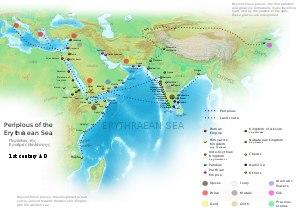
Kozhikode ou Calicut est une ville de l'État du Kerala en Inde, chef-lieu du district homonyme. C'est la troisième plus grande ville du Kerala.
La navigation dans l'Antiquité marque la première grande étape dans la conquête de l’espace maritime. Certaines îles de la mer Méditerranée ont été fréquentées par des chasseurs-cueilleurs peut-être dès le XIIᵉ millénaire. À partir du Néolithique, la navigation s’intensifie et la Méditerranée devient très vite un trait d’union entre ses rivages, un moyen de communication par excellence.
L’Abyssinie est une région de la Corne de l'Afrique, située dans le nord de l'actuelle Éthiopie, l'est du Soudan et le sud de l'Érythrée.
L'histoire maritime de la Somalie fait référence aux traditions maritimes du peuple somalien. Cette histoire comprend divers niveaux passant de la technologie de navigation, à la construction et à la conception de navires somaliens. L'histoire maritime comprend également l'histoire des villes portuaires somaliennes et traite également les routes maritimes historiques empruntées par les marins somaliens qui ont rendus possibles les entreprises commerciales des royaumes et empires somaliens historiques. L'histoire maritime de la Somalie prend également en compte la culture maritime contemporaine de la Somalie.
Opone est une ville portuaire de l'antique région de Barbara en Corne de l'Afrique, principalement connue pour ses relations commerciales, pendant près de 1500 ans, avec l'Azanie, le Yémen, l'Égypte, la Phénicie, les Nabatéens, Rome, la Grèce, Byzance, la Perse, mais aussi l'Inde, l'Indonésie et la Malaisie.
La mer d'Arabie ou mer d'Oman, parfois appelée mer arabique, est une partie de l'océan Indien située entre la péninsule Arabique à l'ouest, le subcontinent indien au nord-est et à l'est, les îles Laquedives à l'est-sud-est et l'archipel des Maldives au sud-est. Elle est limitée au nord-ouest par le golfe d'Oman et à l'ouest par le golfe d'Aden. Sa surface est d'environ 3,6 millions de km², et sa profondeur maximale est de 5 800 mètres.
Le Périple de la Mer rouge ou Périple de la mer Érythrée est un « périple » rédigé en grec décrivant la navigation et les opportunités commerciales depuis les ports romano-égyptiens comme Bérénice le long de la côte de la mer Rouge, alors appelée mer Érythrée, et d'autres le long de l'Afrique orientale et de l'Inde. Cette route maritime desservait le commerce de l'ivoire, des épices, de la cannelle, de l'encens, du styrax, du lapis-lazuli, des topazes et turquoises, de la soie, de l'indigo, des esclaves, mais a aussi contribué à diffuser le christianisme en Inde, la notion de zéro en Méditerranée ainsi que diverses graines.
Barbara, également appelée Bilad al-Barbar ou Barbarie, s'est référée à deux régions anciennes du littoral nord-est de l'Afrique.